Kilwa Kisiwani

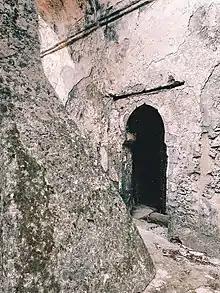
Palace in Kilwa Kisiwani of Kilwa Masoko Ward, Kilwa District, Lindi Region, UNESCO WHS

The earliest section, likely the northern prayer hall, dates back to the 12th century. Built between 1131 and 1170 (according to historical records.), this rectangular structure showcased typical construction of the period. The load-bearing walls were built with square coral limestone blocks, and three symmetrical entrances with vaulted ceilings provided access. Uniquely for mosques in the area, the flat roof was supported by nine hexagonal columns made from single tree trunks.